Clarence Wijewardena

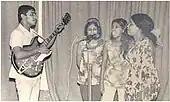
Clarence with 3 Sisters.

Wijewardena directed music for the two popular television serial "Susima" and "Nidikumba Mal". He was the composer and the music director for all the six songs of "Susima" teledrama, including "Desa Piyagath Kala" sung by Jackson Anthony and George Senanayake. During this time he got the opportunity to compose and direct music for maestro W. D. Amaradeva for the song "Sasara Gewa Yana" which contained in serial "Nidikumba Mal" directed by Sydney Chandrasekara. He also composed and music directed the song "Daesawan Dase" which says about child abuse and other prohibited things happen in present society. The song was contained in the "Sihiwatana II" cassette. When the Royal Tusker of the Temple of Tooth Relic Raja died, he composed and music directed a song about the royal tusker and it was named as "Kandu Sikarin Wata Senkadagala Pura". It was vocalized by the Ananda Perera who was the leader of the Siha Shakthi music band.